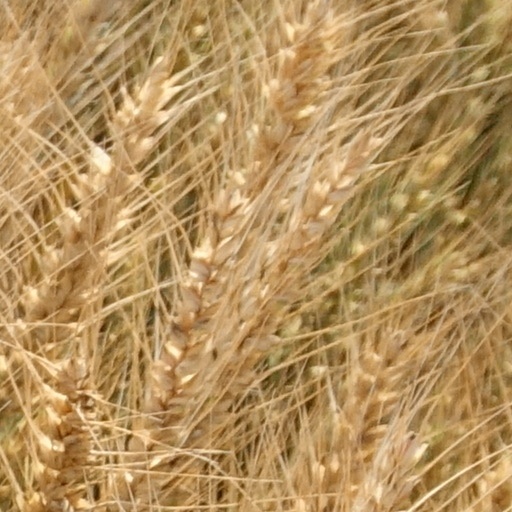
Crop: wheat